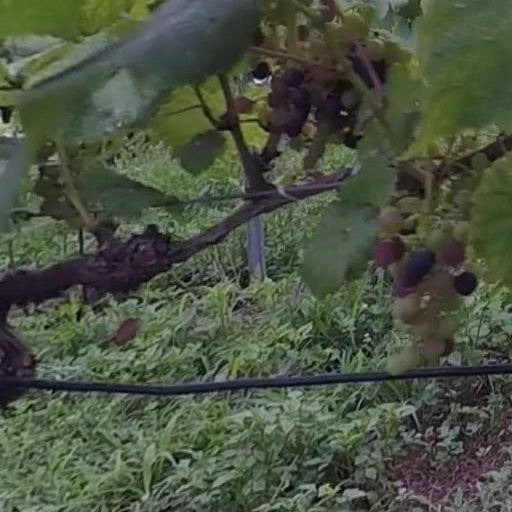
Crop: grape